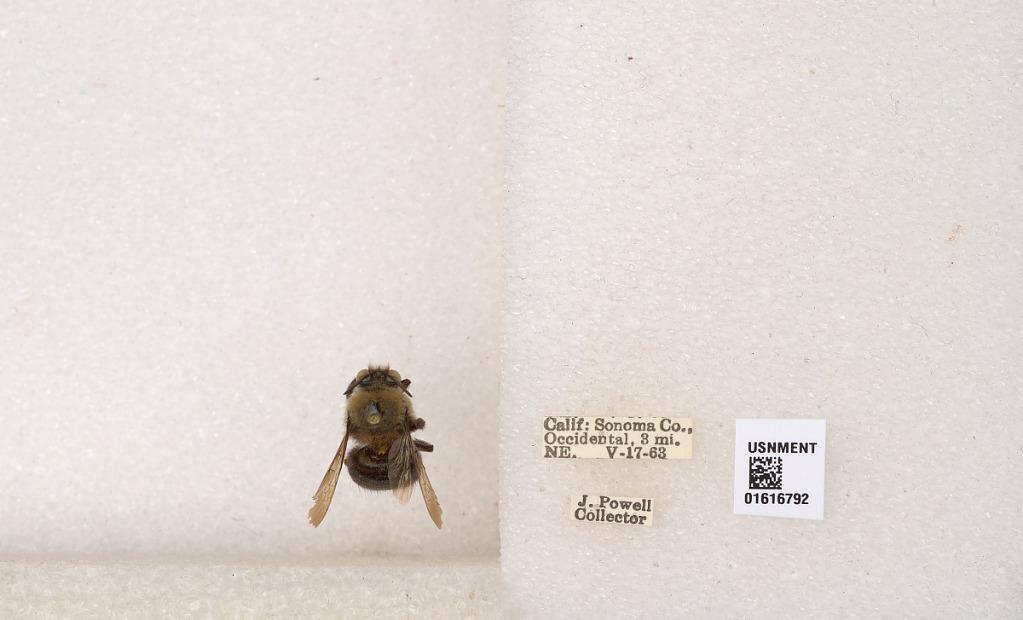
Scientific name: Xylocopa (Notoxylocopa) tabaniformis orpifex Smith
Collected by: J. Powell
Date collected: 1963-5-17
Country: United States
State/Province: California
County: Sonoma
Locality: Occidental, 3 miles northeast
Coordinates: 38.4382, -122.909